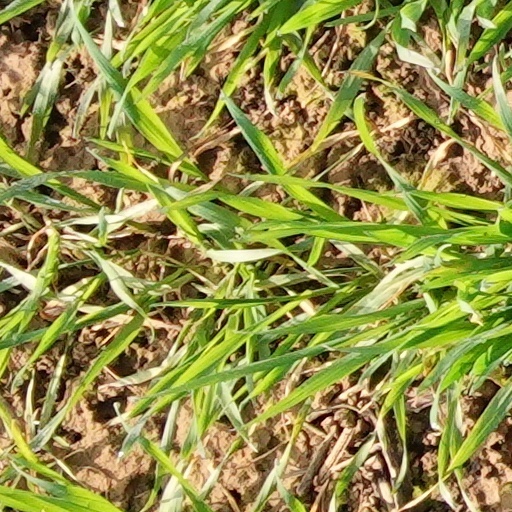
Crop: wheat